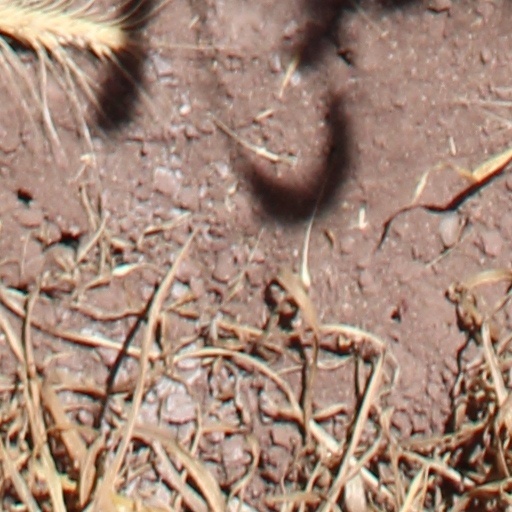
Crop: wheat